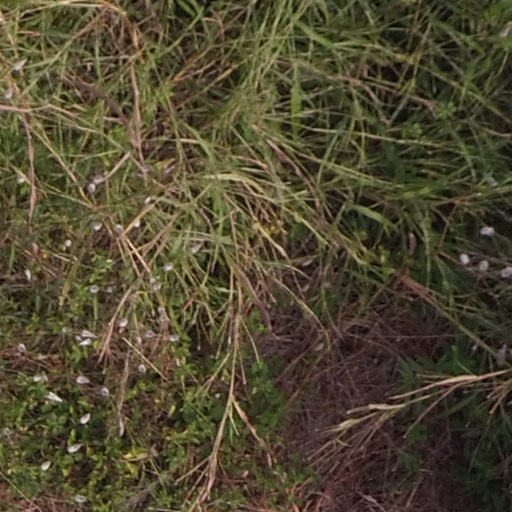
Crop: maize; corn